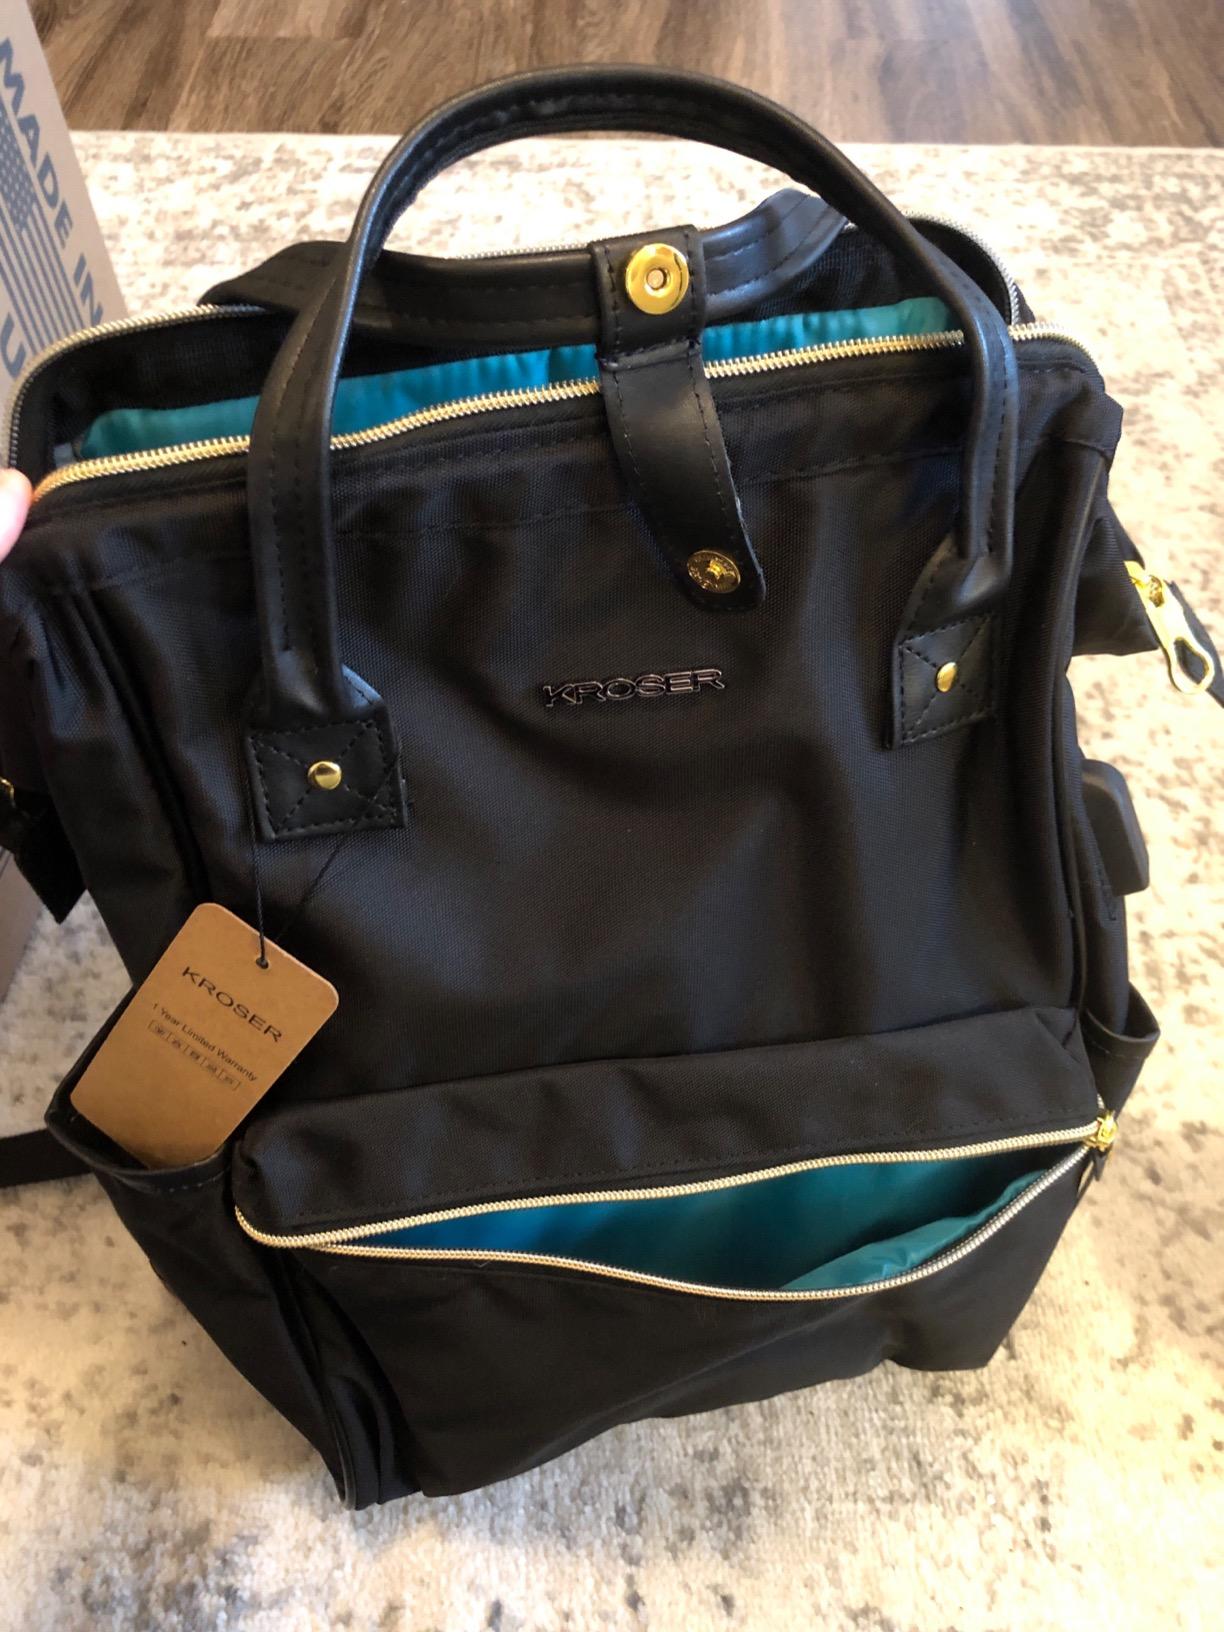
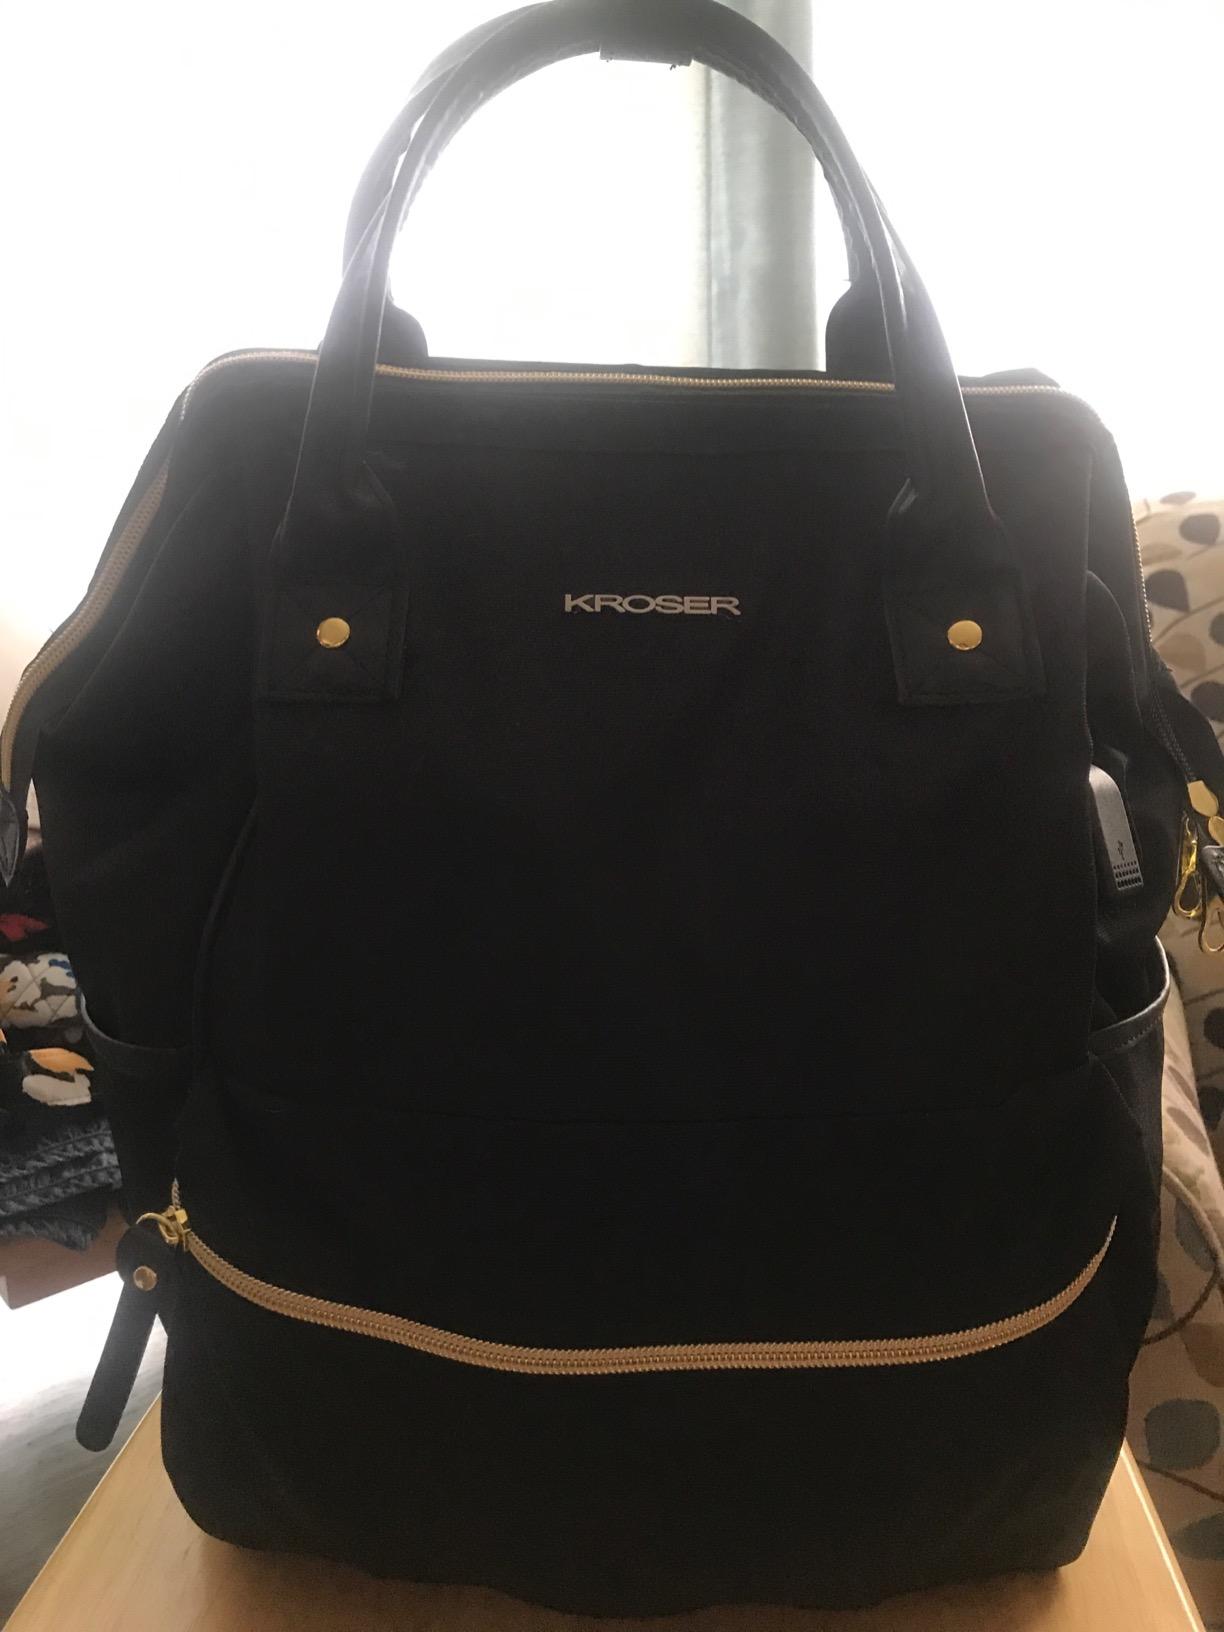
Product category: bag
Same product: yes